Takarafuji Daisuke

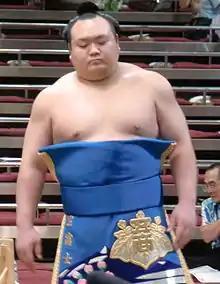
Takarafuji in 2011

is a Japanese professional sumo wrestler. He made his professional debut in January 2009, reaching the top "makuuchi" division in July 2011. He wrestles for the Isegahama Stable. The highest rank he has reached is "sekiwake". He has not missed a bout in his career to date.